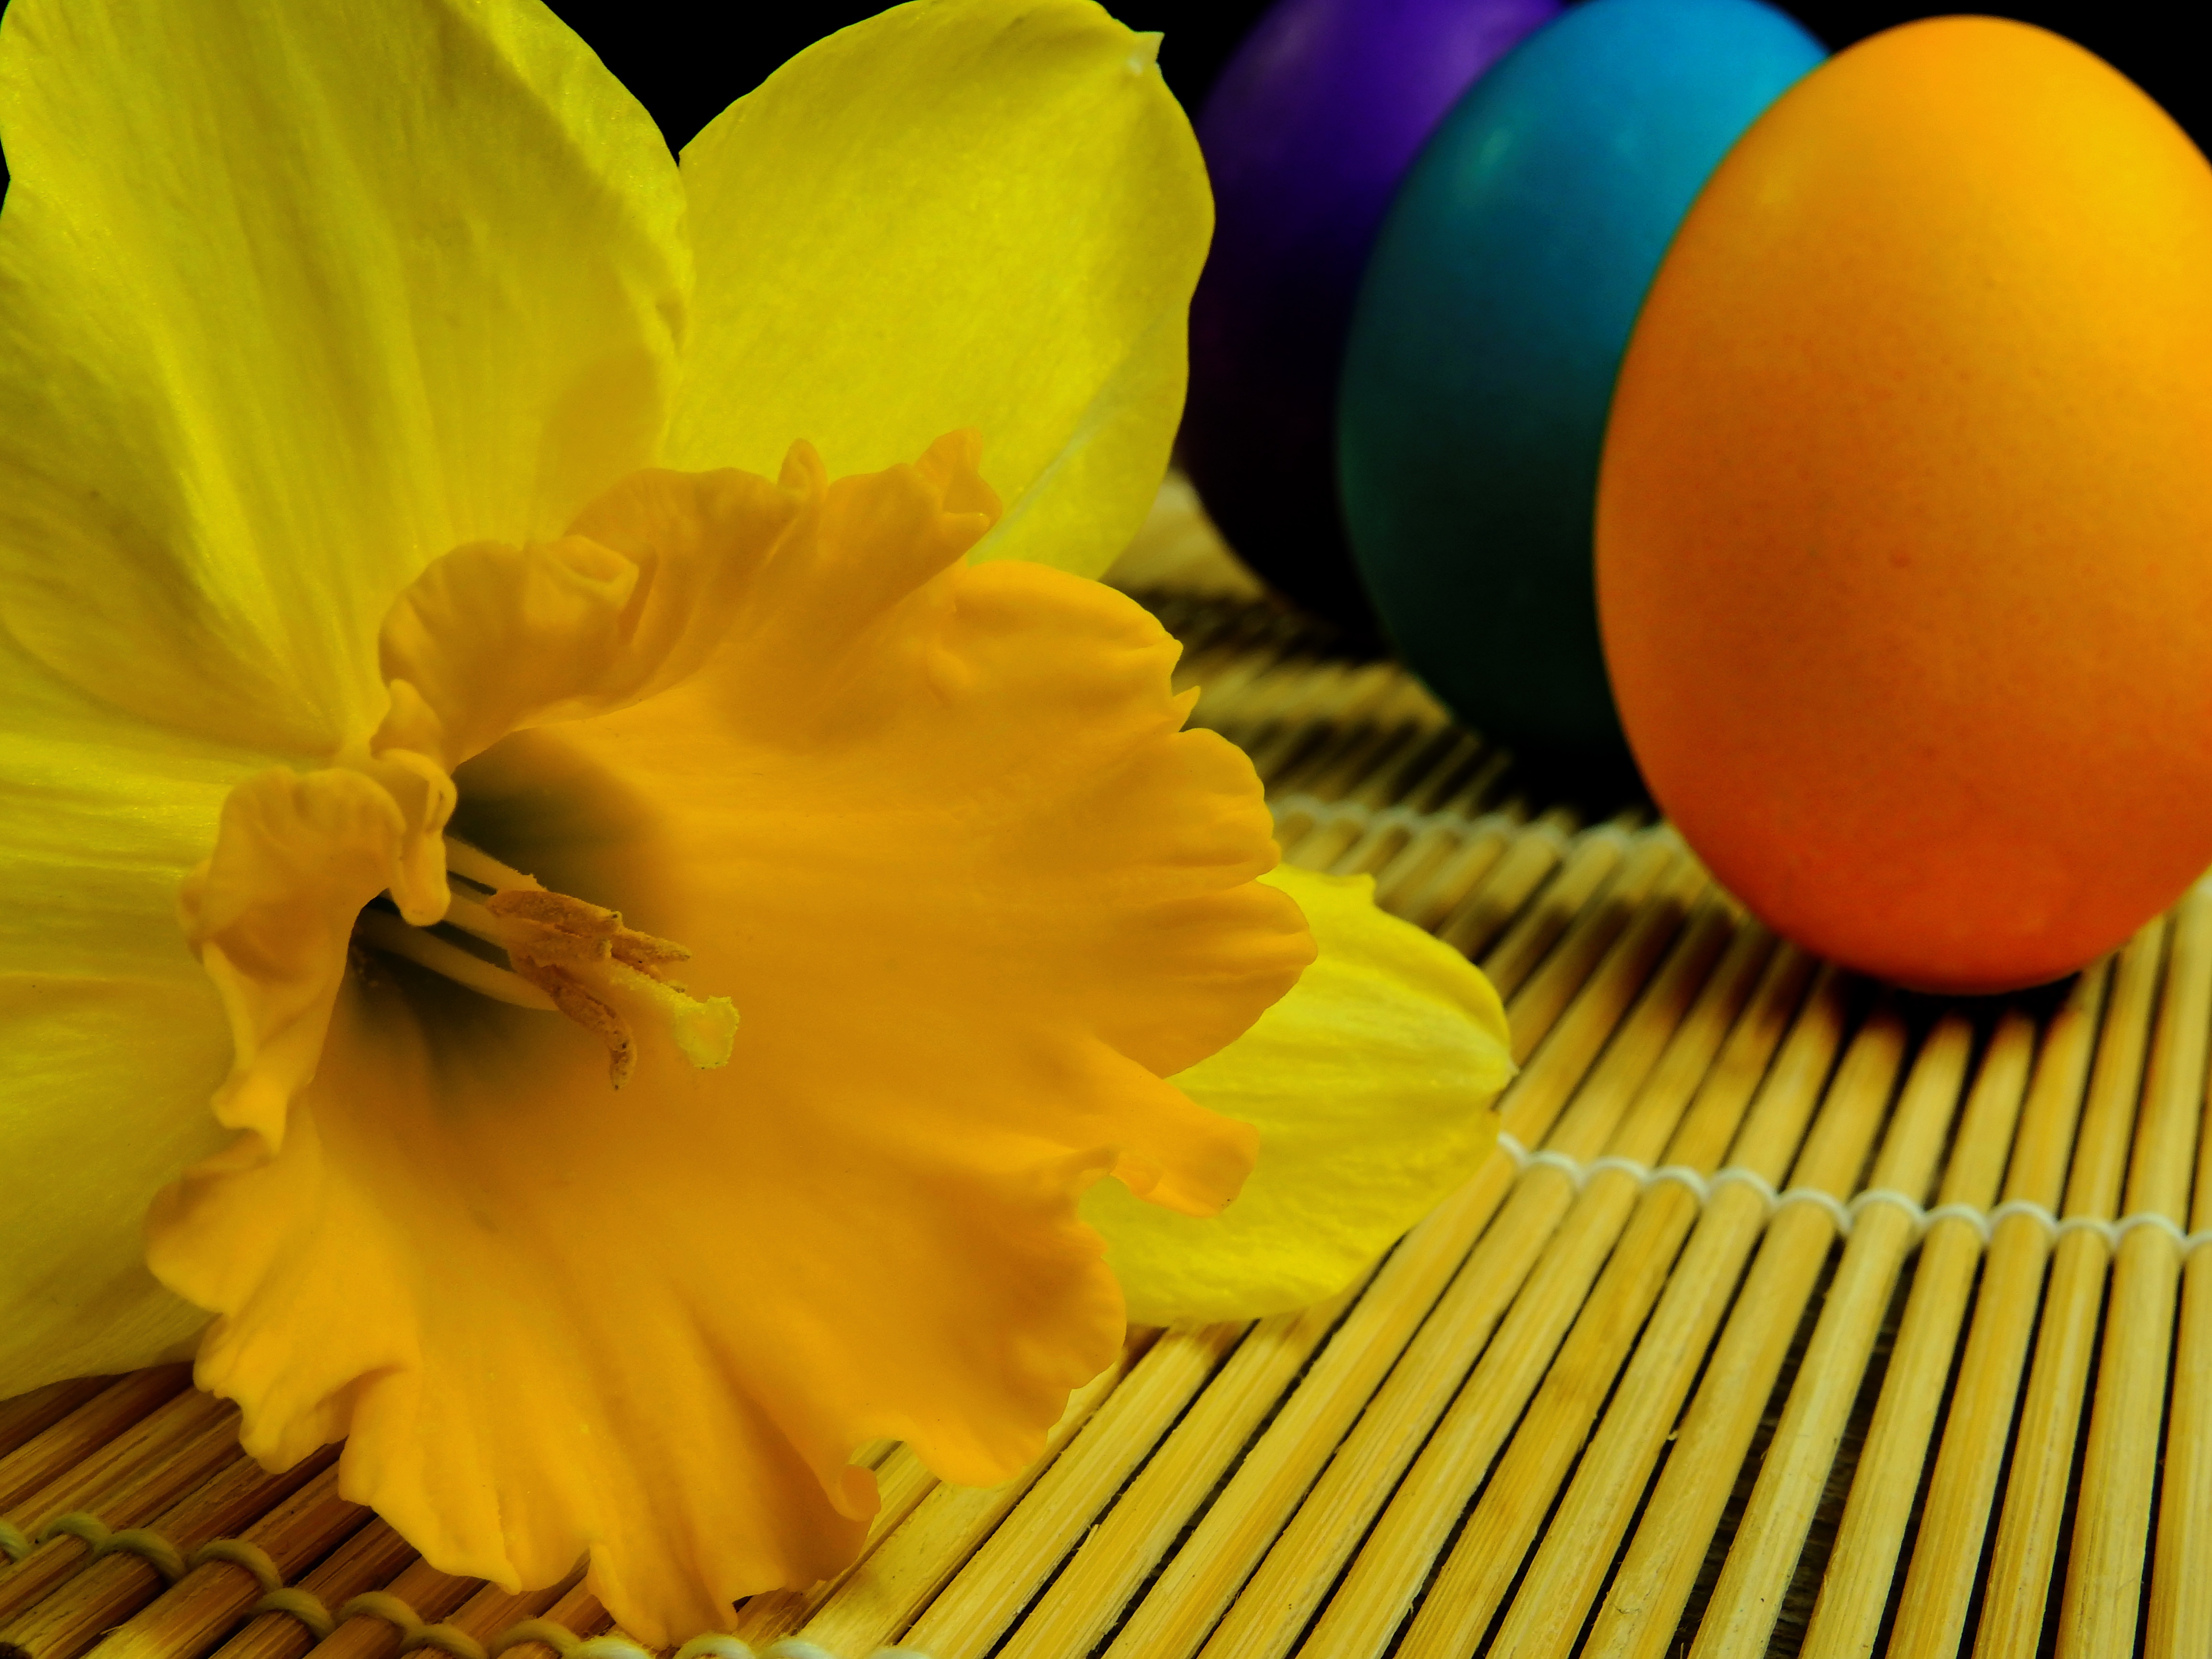
nature, blossom, plant, flower, petal, bloom, food, spring, produce, color, colorful, yellow, egg, close up, festival, narcissus, easter, colored, easter eggs, macro photography, flowering plant, osterglocken, land plant